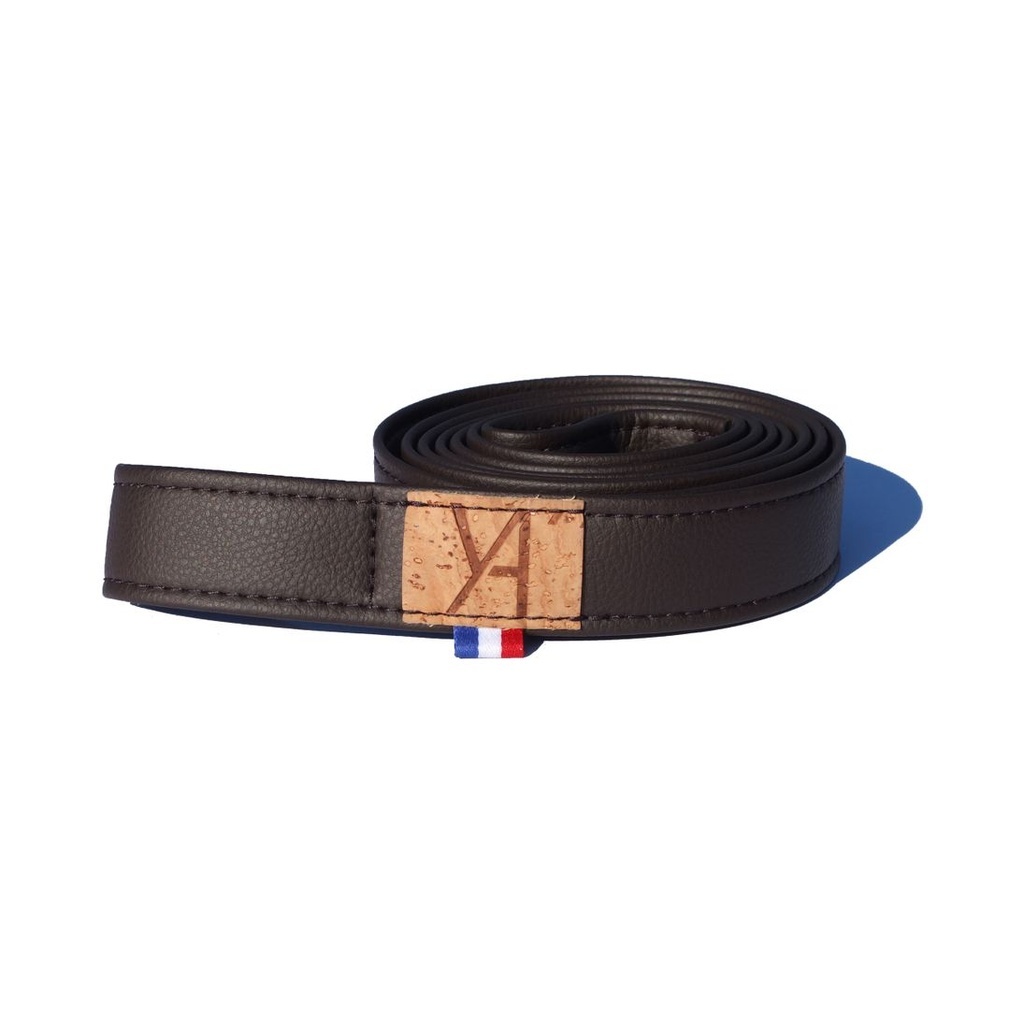
YA'Belt hordozó és nyújtó heveder | Home kollekció - Barna bőr
A YA'Belt egy hordozó és nyújtó heveder. Pánttal megerősítve, lehetővé teszi a nyújtáshoz és jógatartáshoz való használatát. Kézzel készült eredeti bőr. Méretek: 180 x 3,5 cm - 0,4 kg
Brand: www.waterrower.hu
Category: Sporting Goods > Fitness & General Exercise Equipment > Yoga & Pilates > Yoga Mat Bags & Straps